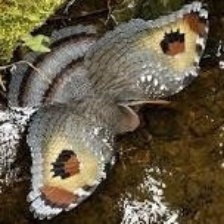
Species: SUNBITTERN
Scientific name:  EURYPYGA HELIAS